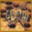
Label: bee